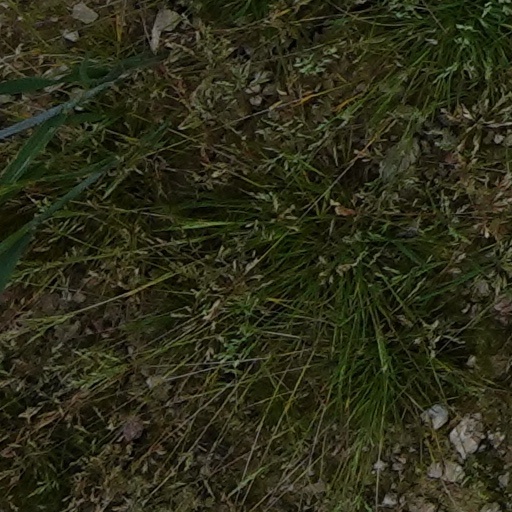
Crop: wheat